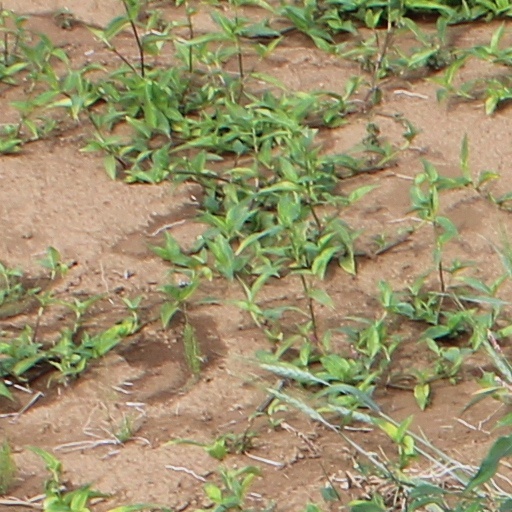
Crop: wheat